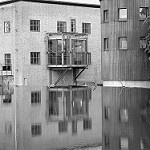
Label: B & W